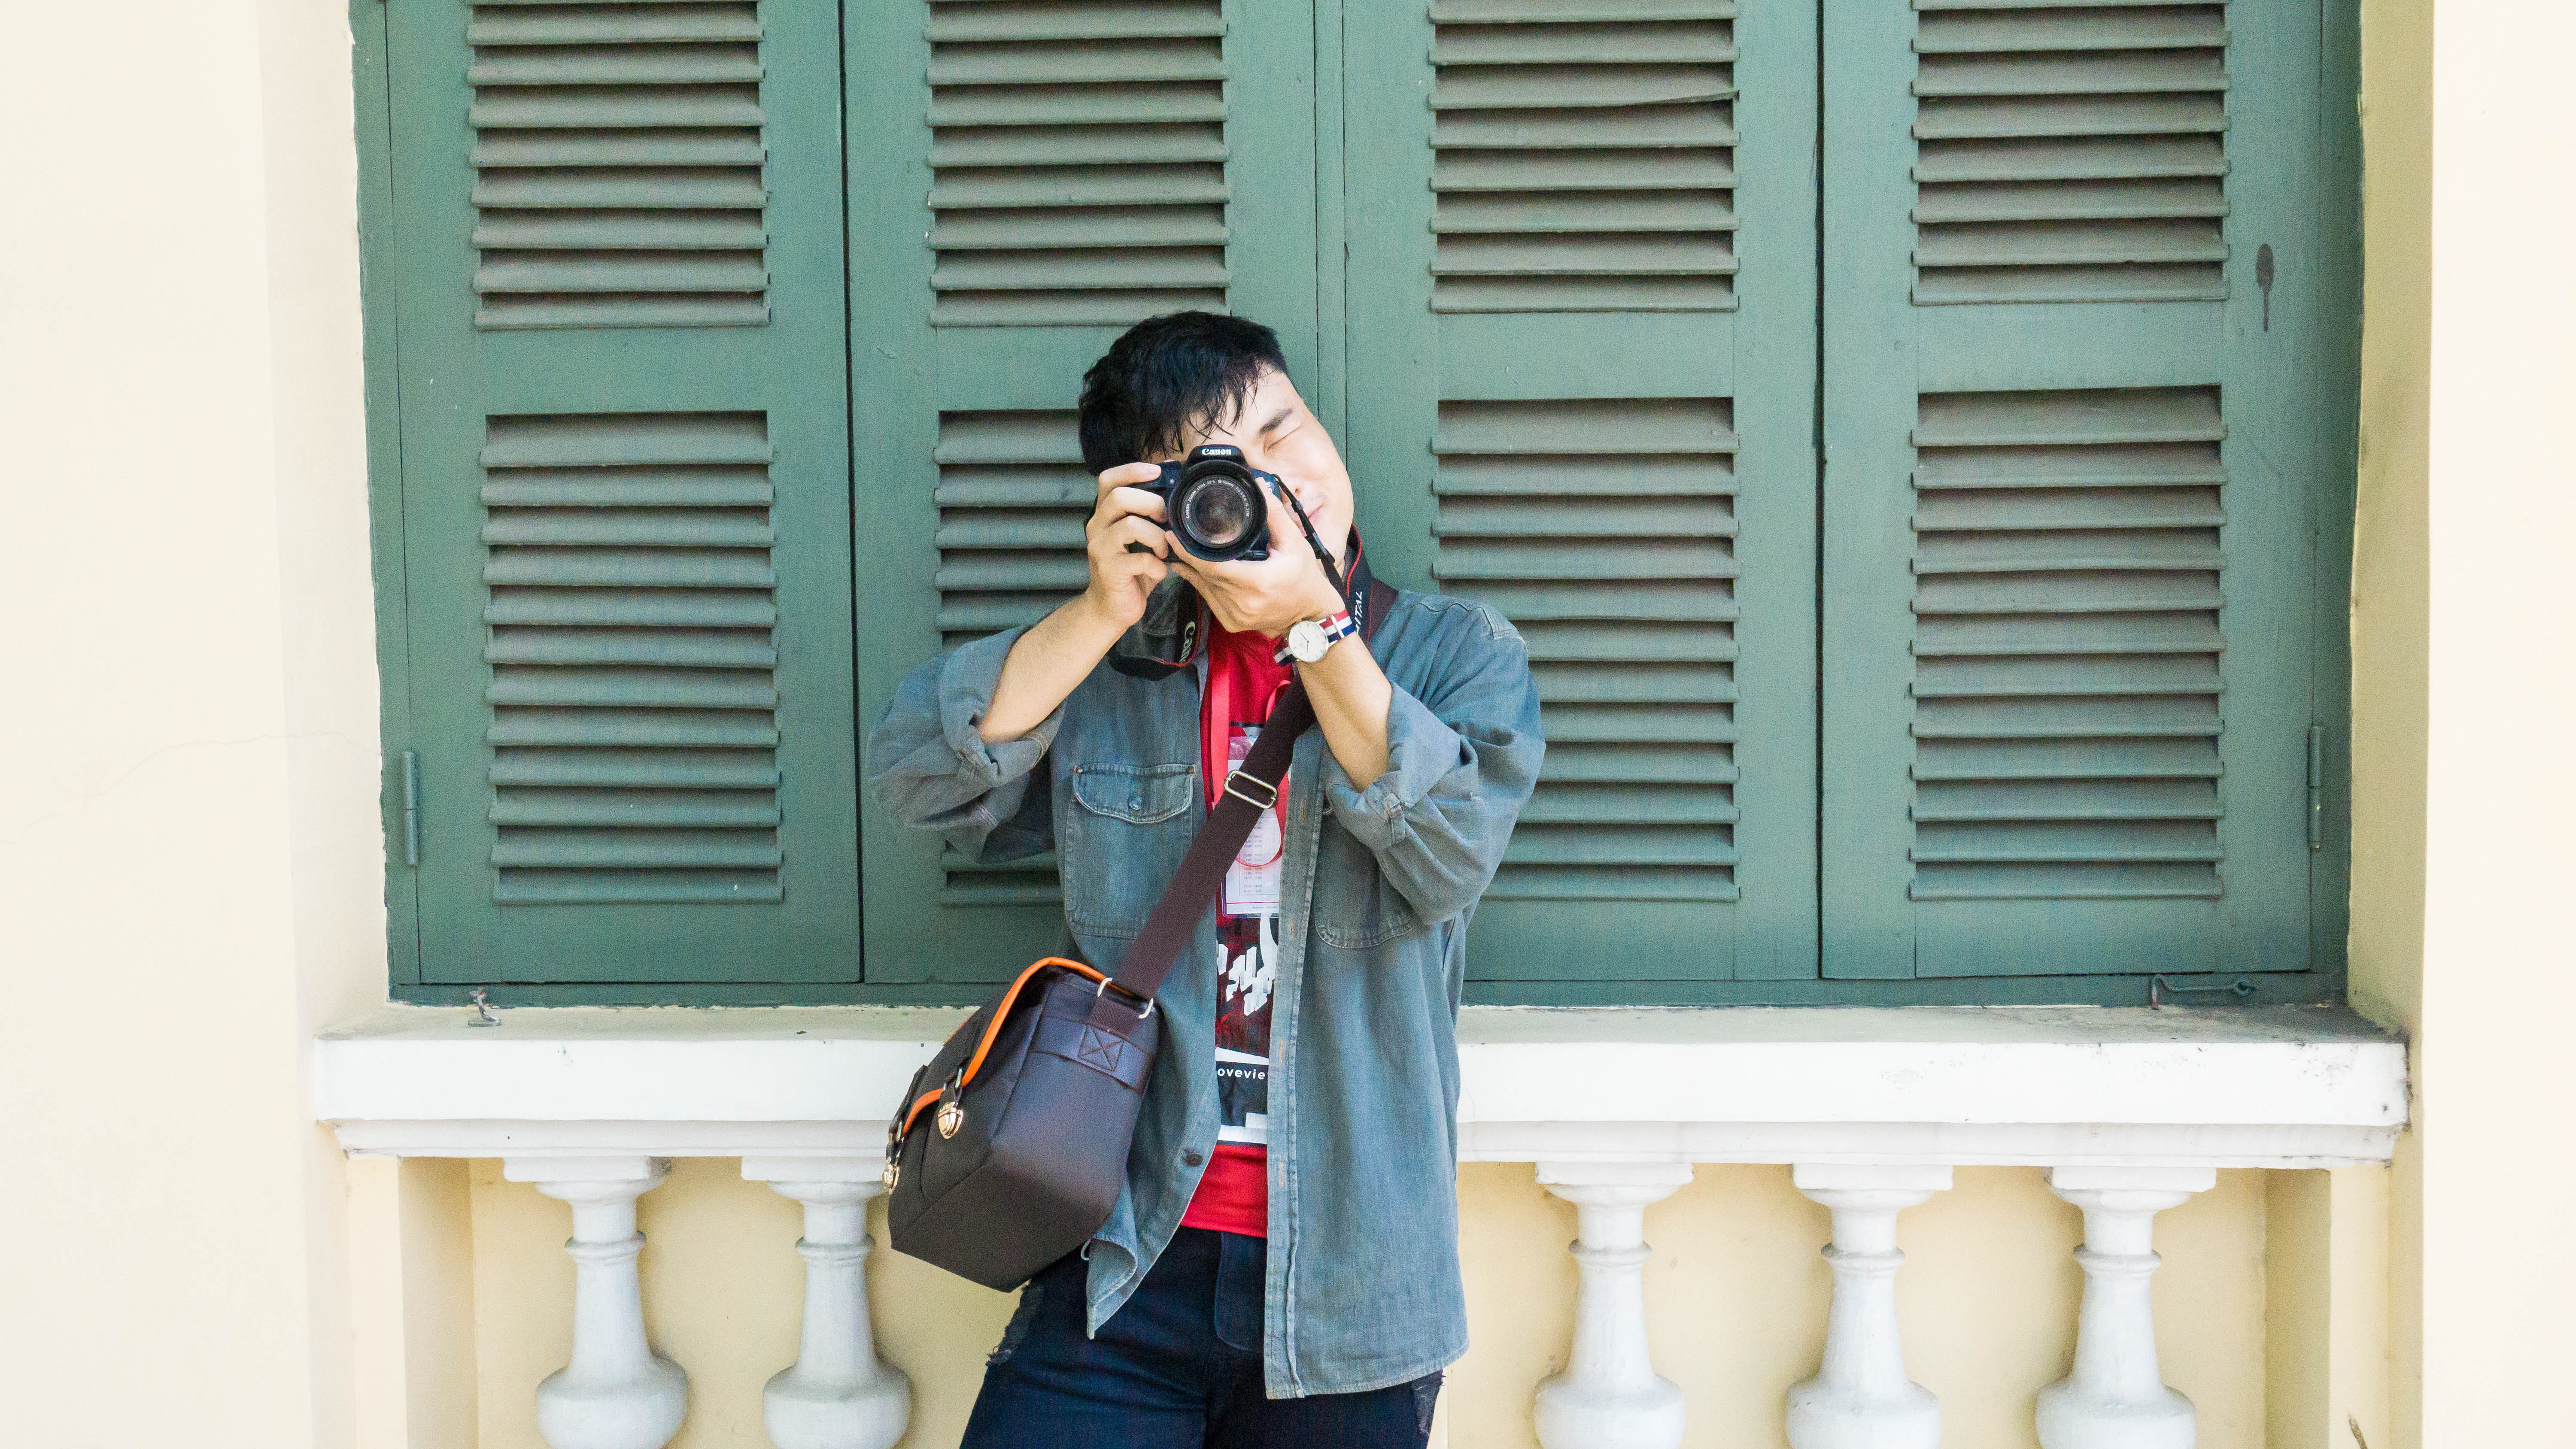
photograph, snapshot, shoulder, street fashion, outerwear, photography, waist, jacket, blazer, style